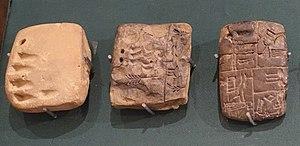
La période d'Uruk est une période à la charnière entre la préhistoire et l'histoire de la Mésopotamie, qui couvre à peu près le IVᵉ millénaire av. J.-C. Comme son nom l'indique, elle a été identifiée à partir des fouilles archéologiques de la cité d'Uruk, en Basse Mésopotamie, qui ont livré pour cette période un ensemble monumental dépassant largement ce qui se faisait ailleurs à la même époque.